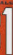
Number: 1